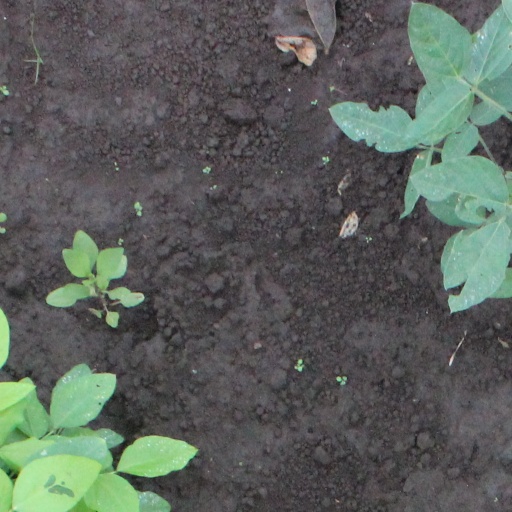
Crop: soybean